Johannes Theodor Baargeld

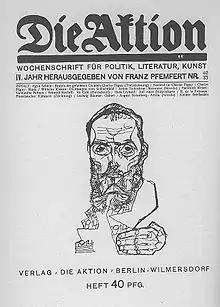
The front cover of "Die Aktion" from 1914 issue.

Baargeld also collaborated with Max Ernst on some of the collages used in Ernst's Fatagaga series.